Germanic heroic legend

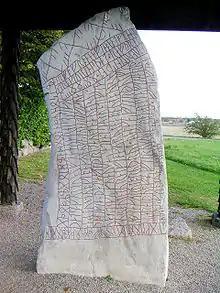
The Rök runestone, from the 9th c.

The Early Middle Ages produced only a few written heroic texts, as the majority of writing was on religious subjects, including in the vernacular. The 7th-century Pforzen buckle, discovered in 1992 in an Alemannic warrior's grave in southern Germany, has a short runic inscription that may refer to Egil and Ölrun, two figures from the legend of Wayland the smith. An early source in Latin is the "Historia Langobardorum" (c. 783–796) of Paul the Deacon: it recounts legends told among the Lombards about their king Alboin. The Frankish Emperor Charlemagne (748-814) may have collected heroic poetry. His biographer Einhard wrote that: